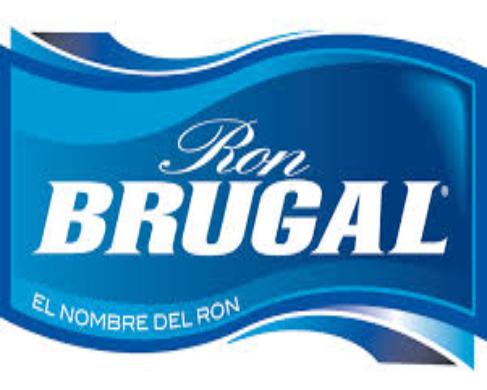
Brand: Brugal
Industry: Food